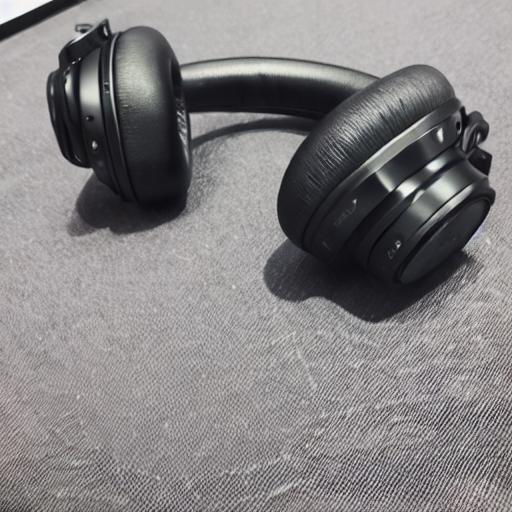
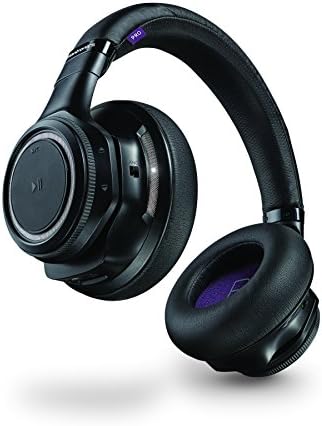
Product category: headphones
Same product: no